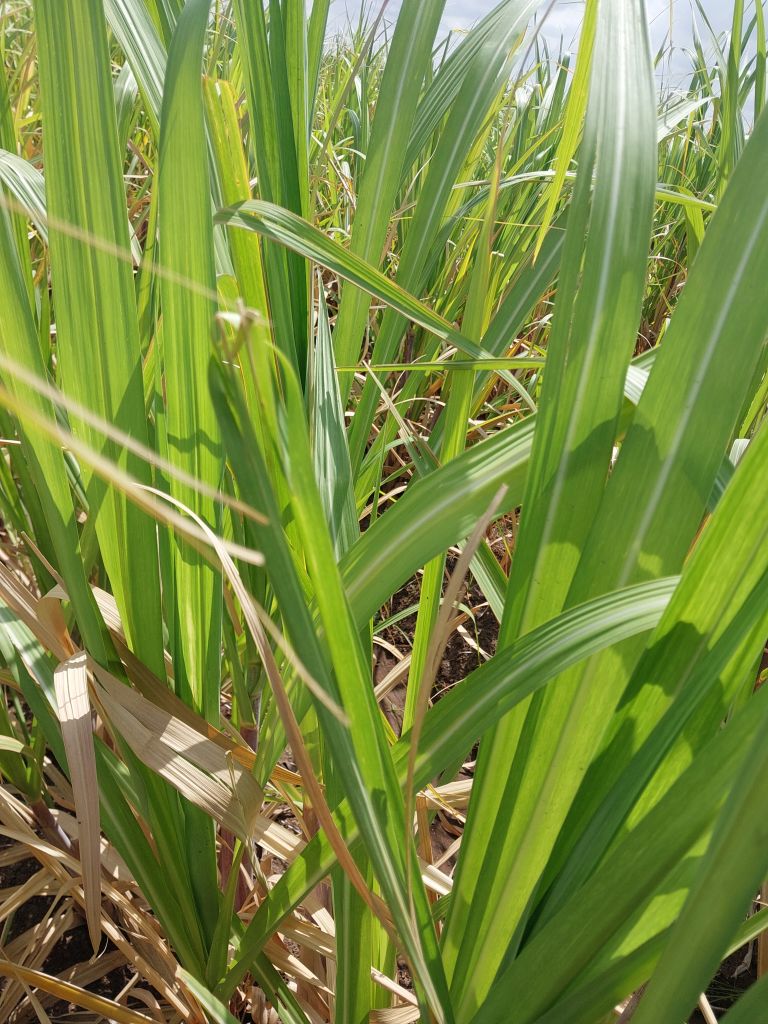
Label: Pokkah Boeng